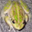
Label: frog